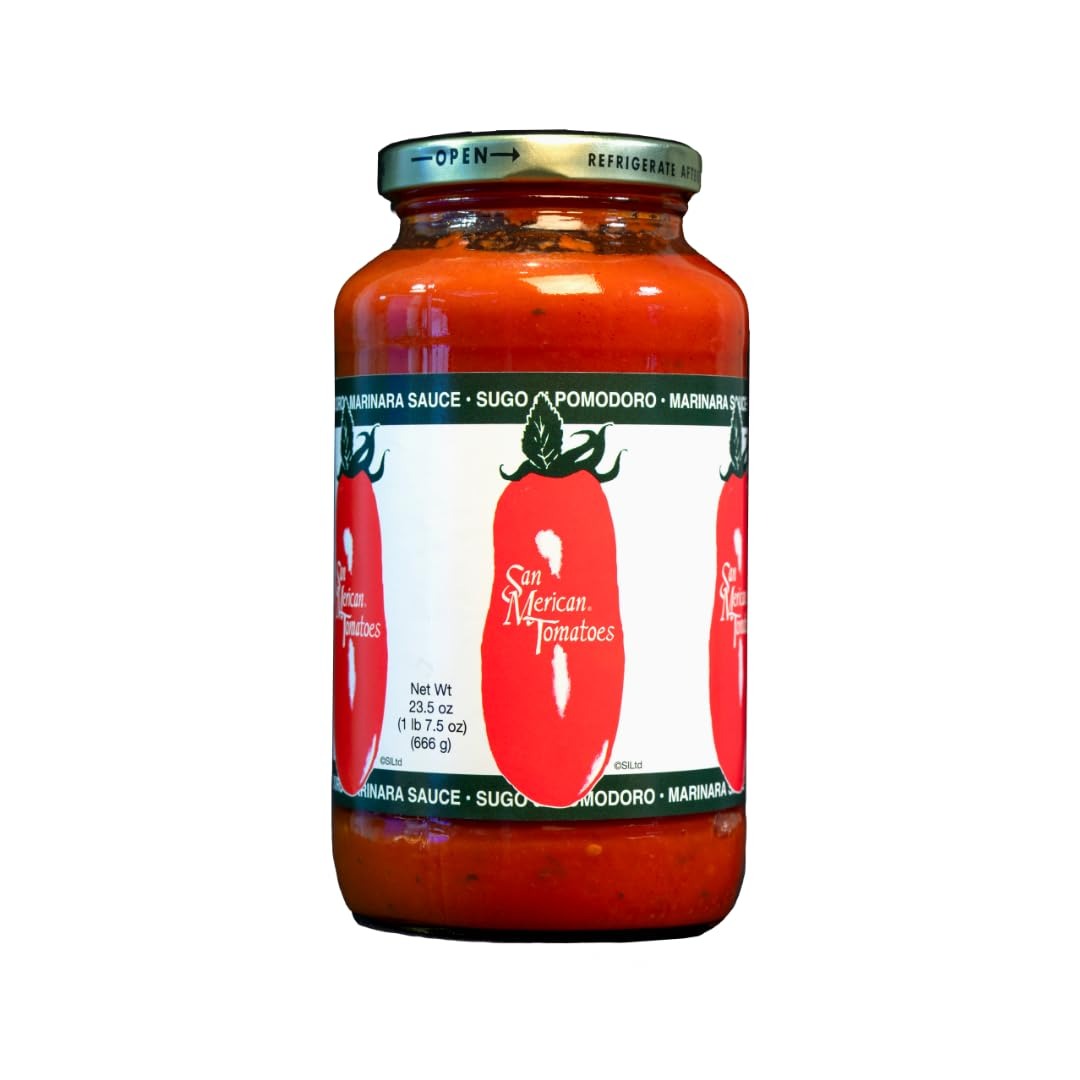
Item Name: San Merican Tomato, Sauce Marinara, 23.5 Ounce
Bullet Point: Product of USA
Product Description: Hot Sauces
Value: 23.5
Unit: Ounce

Price: 18.75